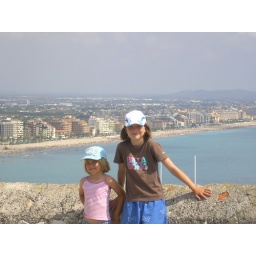
the girls soaking in the sun at the top of the castle -penniscola